Louis-Sébastien Le Nain de Tillemont

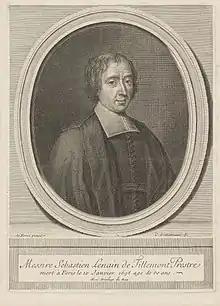
de Tillemont based on portrait by Claude Lefebvre

Louis-Sébastien Le Nain de Tillemont (30 November 163710 January 1698) was a French ecclesiastical historian.